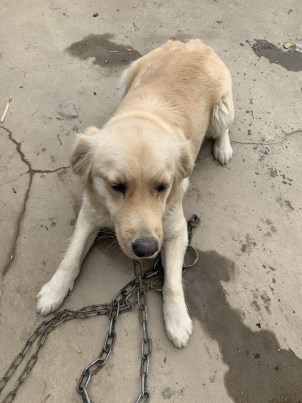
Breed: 5355-n000126-golden_retriever